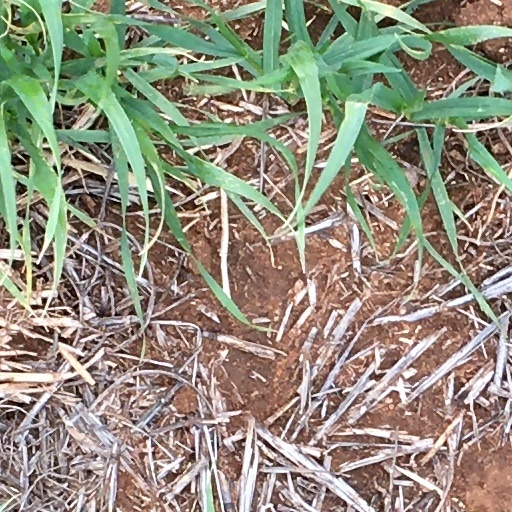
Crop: wheat